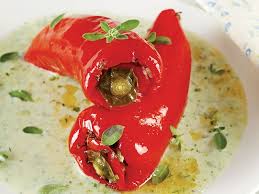
Yemek: biber_dolmasi